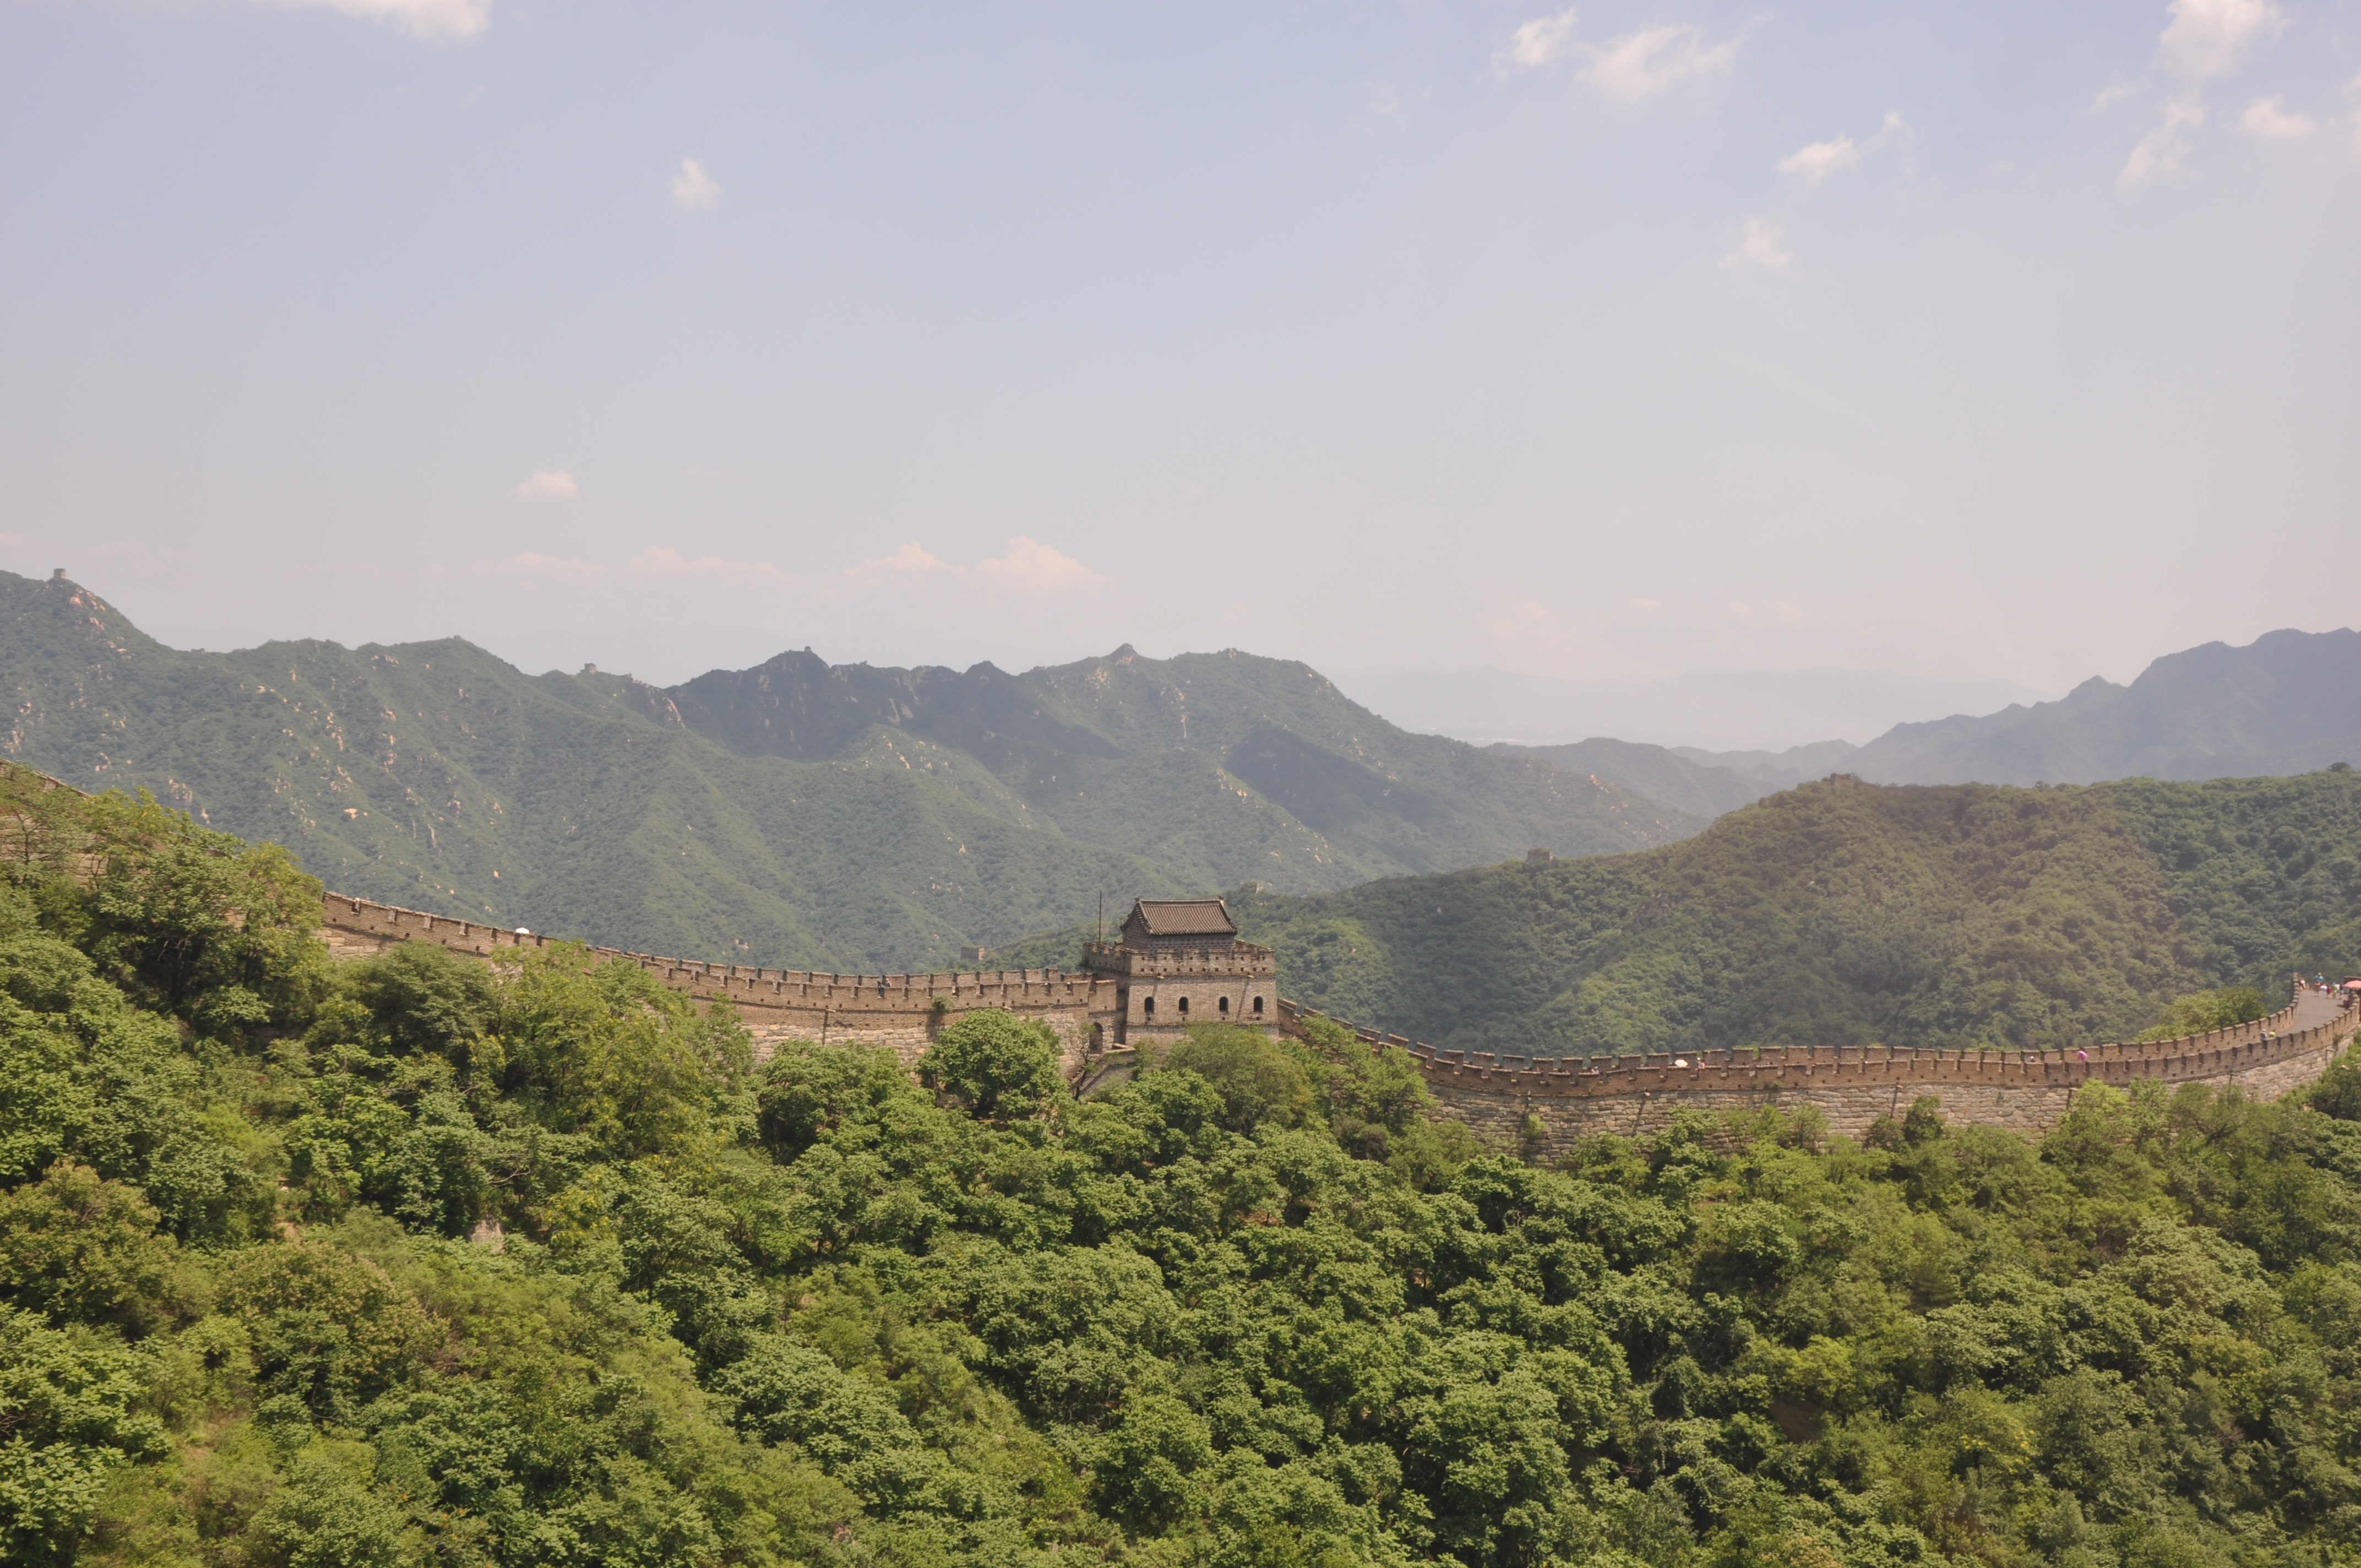
landscape, tree, forest, mountain, hill, wall, valley, mountain range, asia, beijing, great wall of china, plateau, china, border, ecosystem, rural area, natural environment, geographical feature, mountainous landforms